Bad Omens

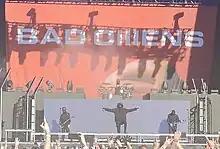
Bad Omens playing at Aftershock 2023.

In June 2023, it was confirmed Bad Omens will support Bring Me the Horizon on their tour in January 2024. On January 24, 2024, the band released "V.A.N." in collaboration with Poppy. On May 31, 2024, they released "Concrete Jungle [The OST]", a record which has been described as an 'experimental extension' of their album, "The Death of Peace of Mind".